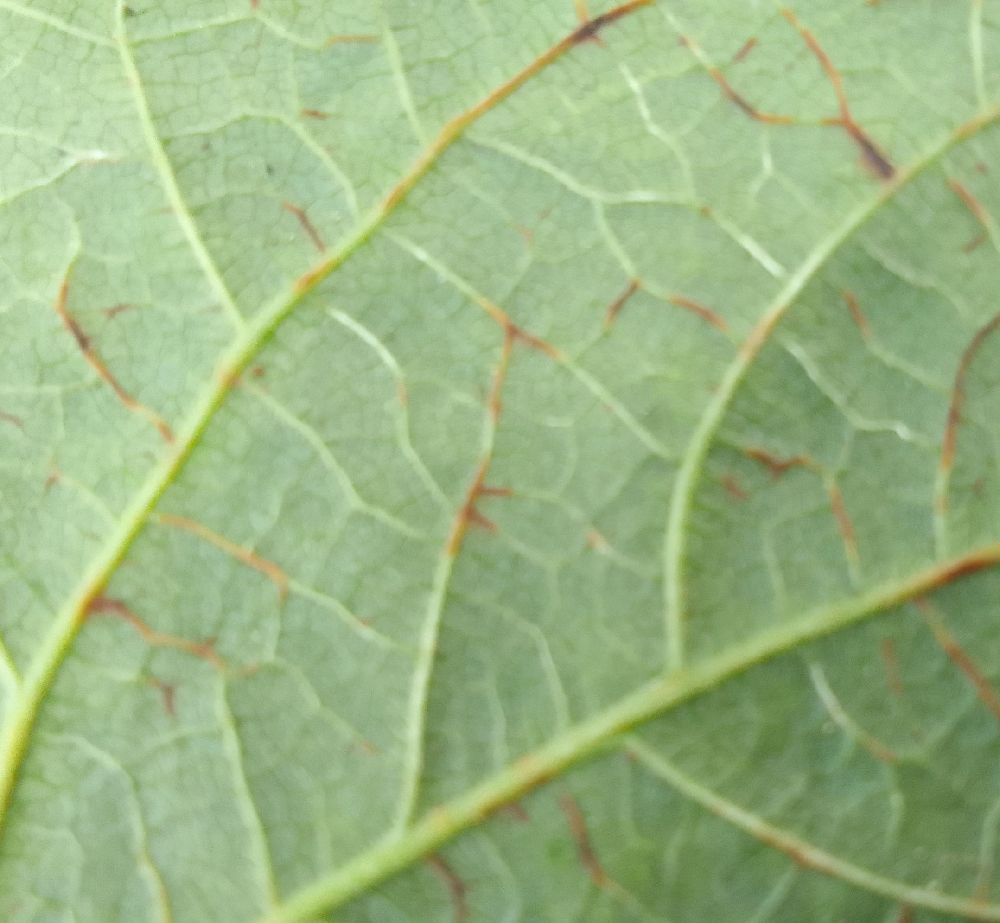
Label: anthracnose